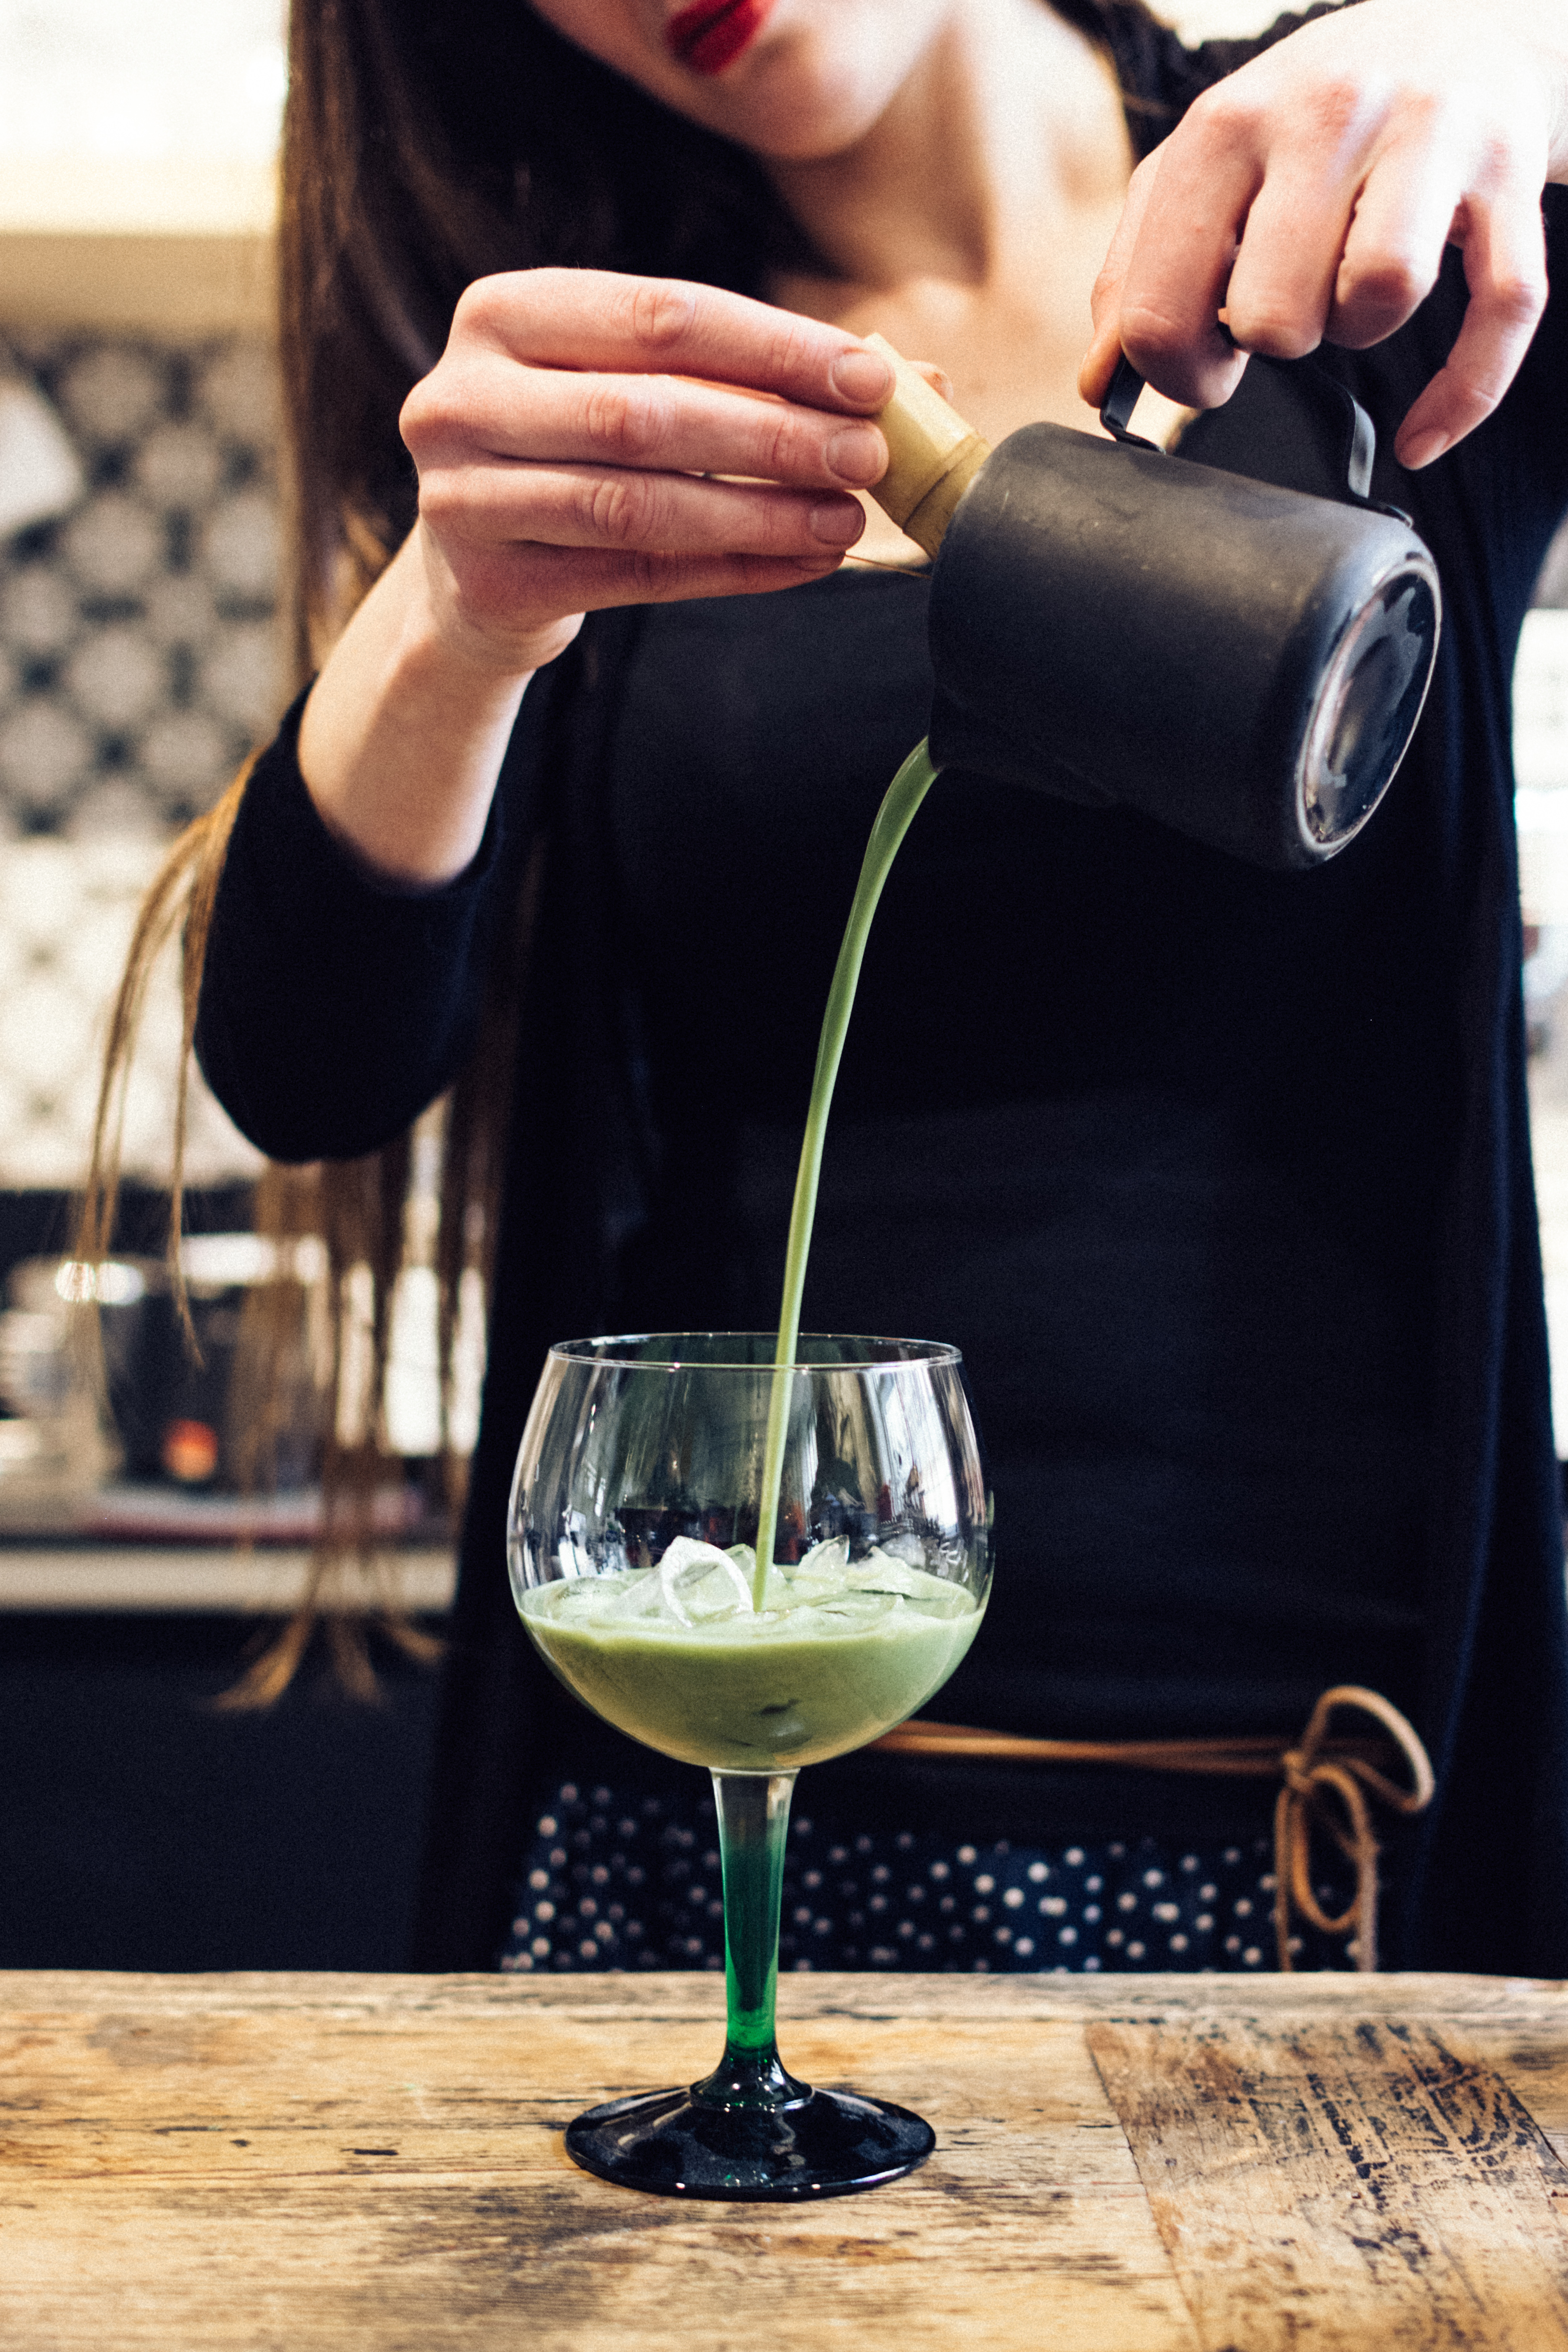
product, drink, wine glass, stemware, champagne stemware, wine cocktail, champagne cocktail, glass, hand, barware, wine, alcohol, liqueur, distilled beverage, red wine, drinkware, wine bottle, cocktail, tableware